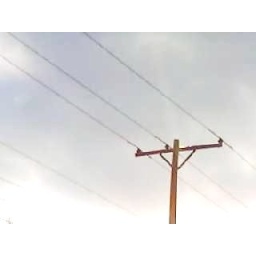
taken in the car lol. the sky was really pretty that day.